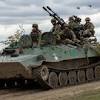
Label: MT_LB